Music of the Netherlands

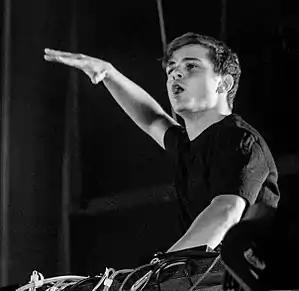
Martin Garrix in 2016

The Netherlands are also known for symphonic metal bands such as Within Temptation, The Gathering, Stream of Passion, After Forever, Delain and Epica. They became successful in the late 1990s and in the beginning of the new millennium. However, bands like Supersister and Kayak (who had a hit with Ruthless Queen) were already internationally successful in the 1970s. In the 1980s Vandenberg was internationally successful.